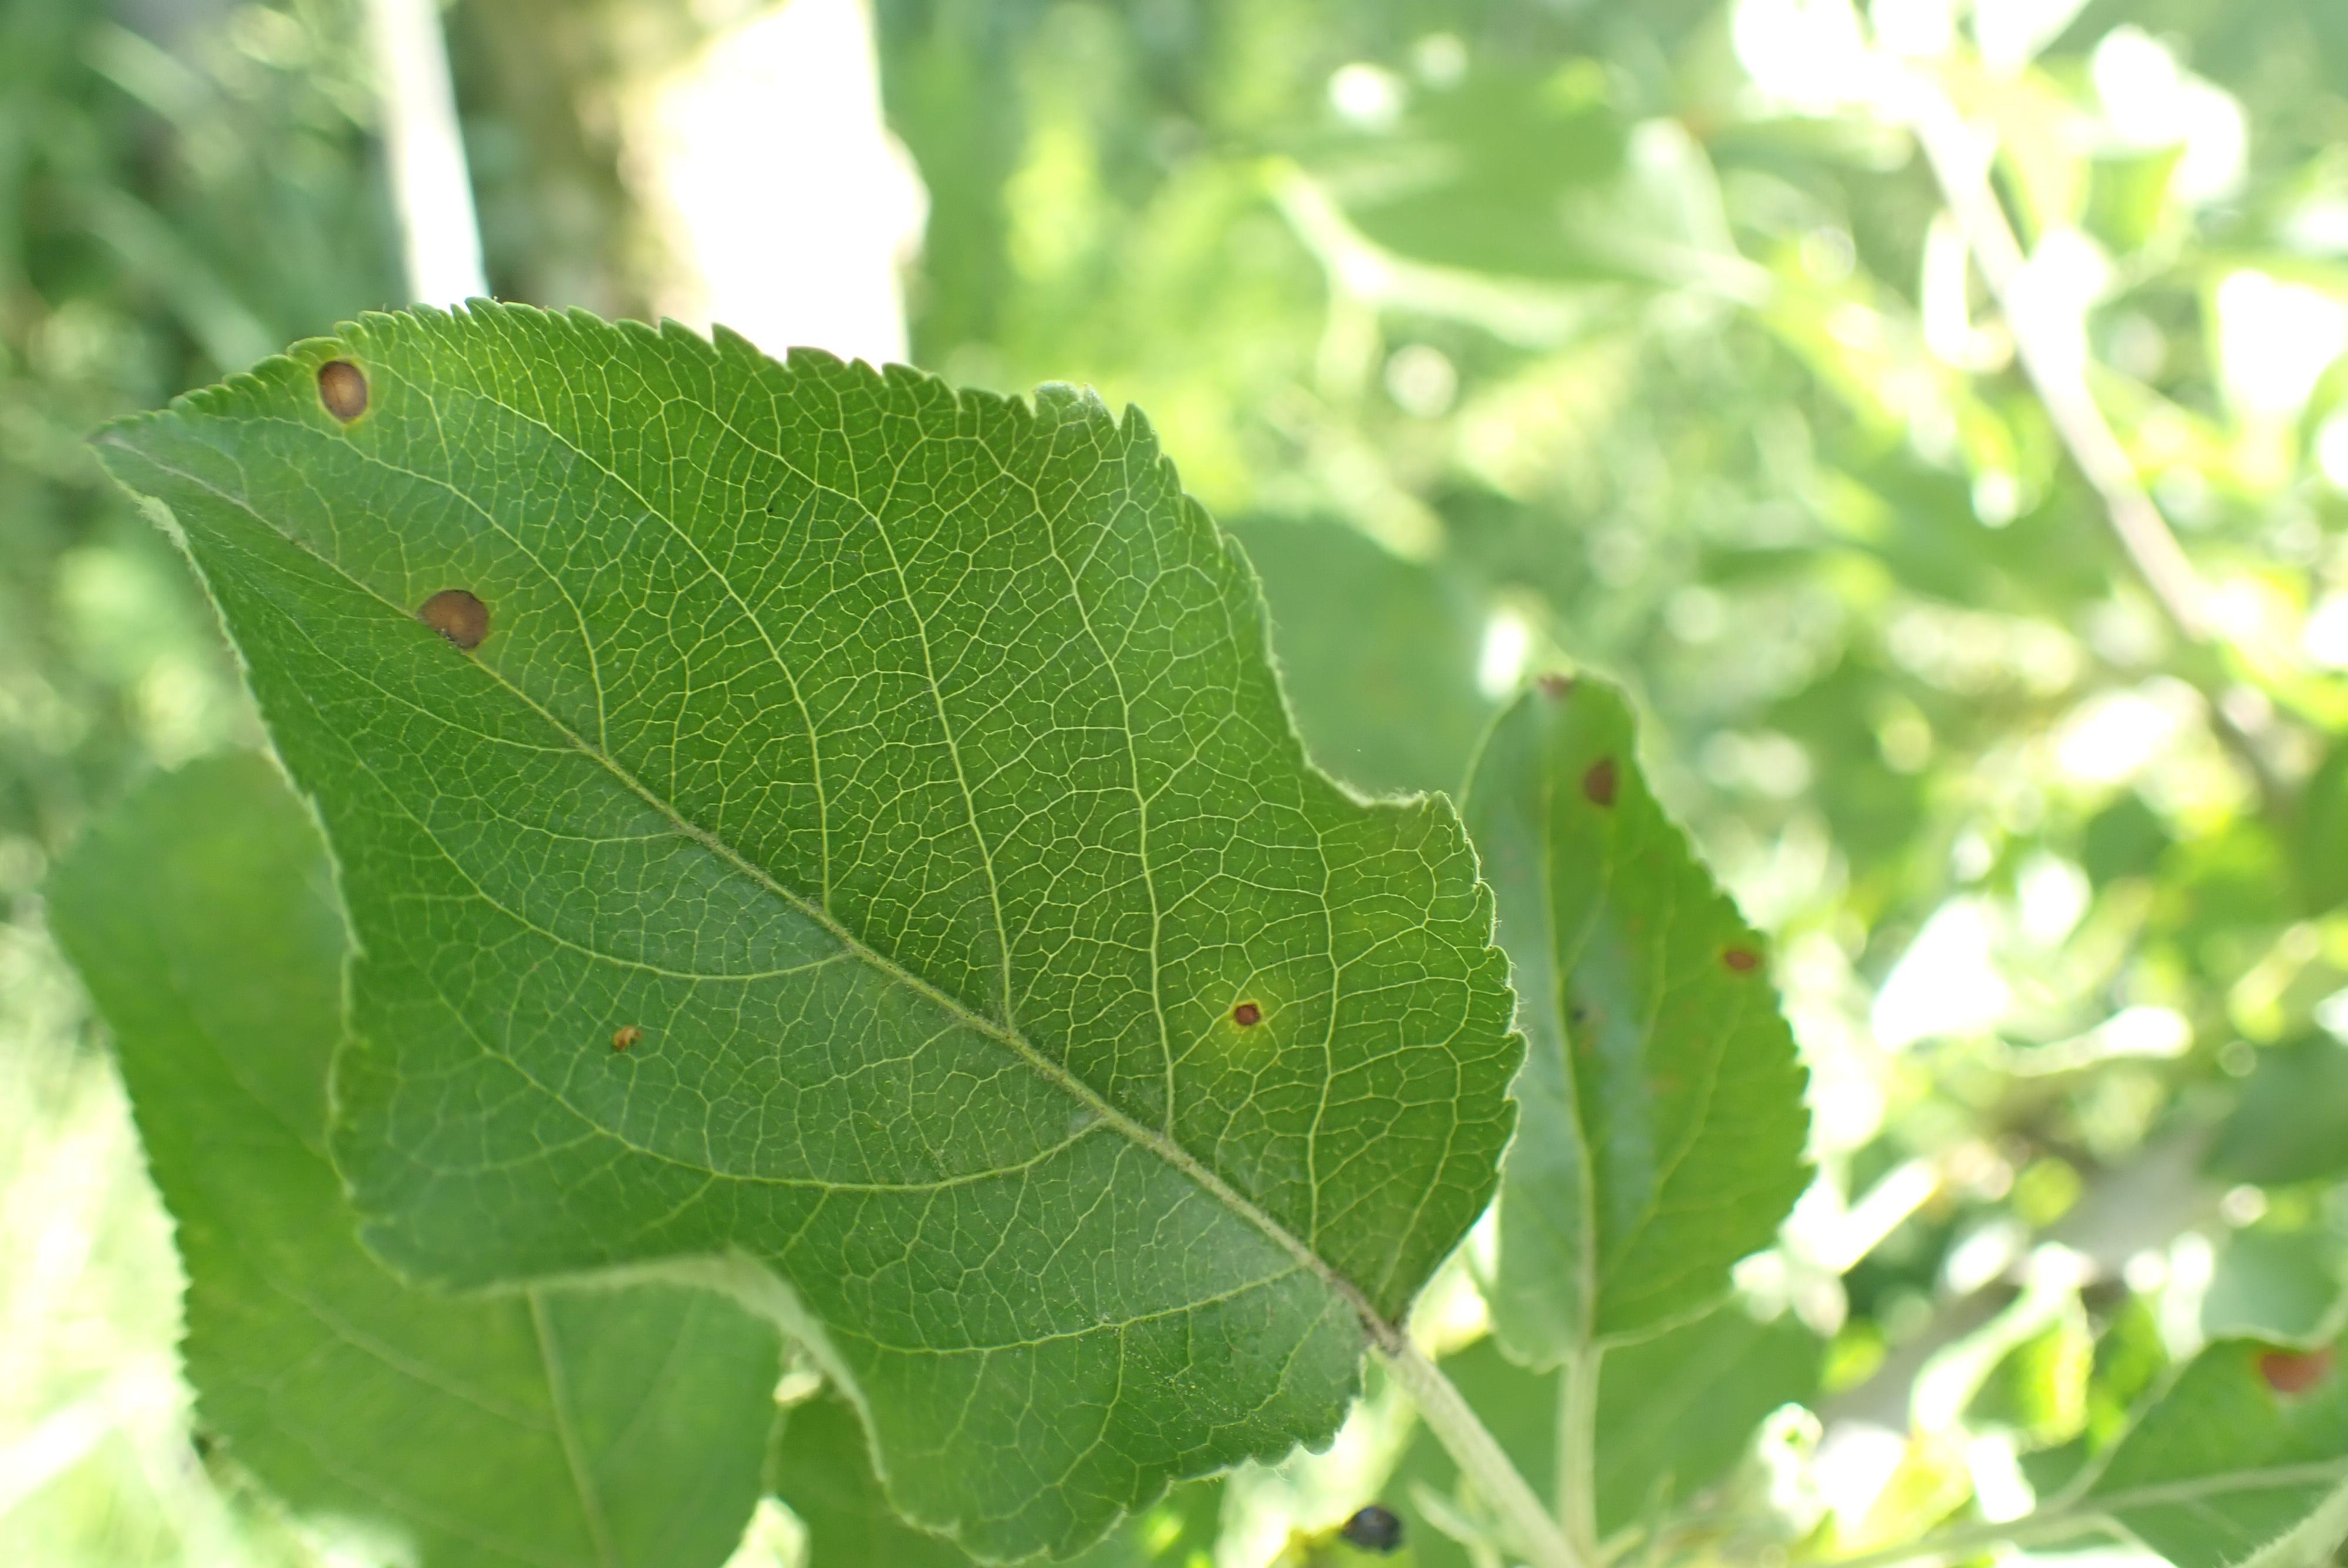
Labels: frog_eye_leaf_spot